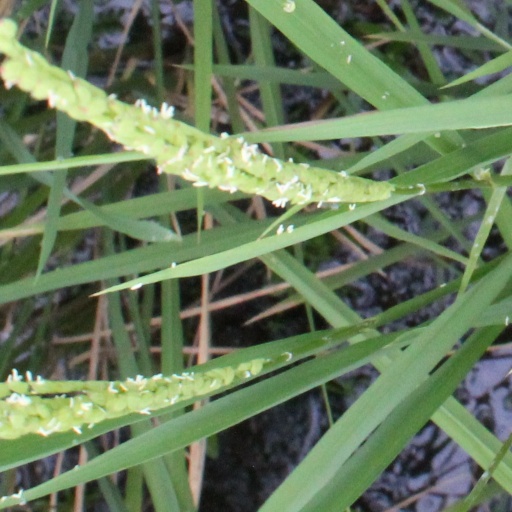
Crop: rice